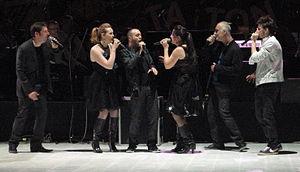
Witloof Bay est un groupe vocal belge.